Benjamin Ingham

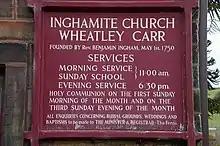
Services continue at two locations.

It was during this period that another young Moravian missionary, Peter Boehler, en route to America, was invited to one of these meetings at Fetter Lane. He had studied at the University of Jena and had been ordained by Count Zinzendorf. Peter's inspiring presence transformed Hutton's Society into "The Great Meeting House" which became the "First Religious Society in Fetter Lane, London". This 1738 event could be described as planting the seed of the Moravian Church in England. This gathering, or "Vestry Society", rightly considered themselves as part of the Church of England, and at times included members of the Holy Club. Peter Boehler established the rules he had learned under Zinzendorf, James Hutton presided, and Philip Henry Molther ministered. This society was repeatedly slandered for their "non-traditional" approach to Christianity. In response to the church doors being closed to their preaching, they shared the word in fields and on street corners to those who would listen.